Bassett, Southampton

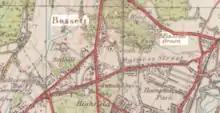
Ordnance Survey map of 1935 showing locations of Bassett and Bassett Green.

A family named 'Basset' is known to have lived in South Stoneham in the 15th century, and the place name may be from their name. The area broadly occupied by Bassett today was known as Stoneham Common, shown on the 1791 map by Thomas Milne on which 'Bassets Lane' also appears (without any associated village). The village of Bassett appears on a 1810 map, located roughly where Bassett Green Village is today. In the late 18th century it grew as a retreat for rich people outside (and away from civic responsibilities in) the borough of Southampton. By the time of the Ordnance Survey of 1897, Basset had been renamed Bassett Green (with a double 't'), and a more westerly area (west of Bassett Wood) was identified as Bassett.